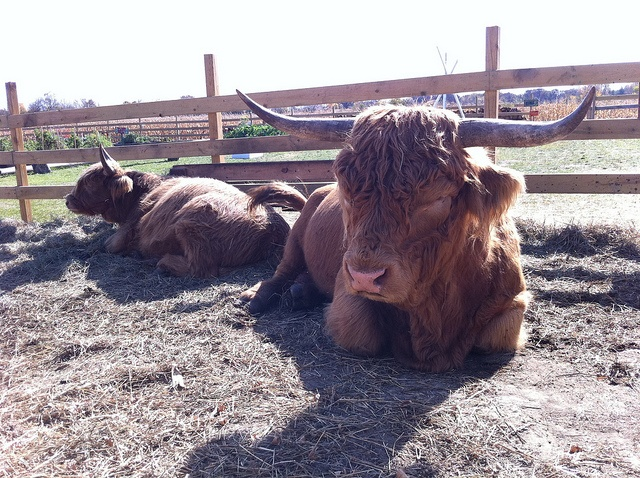
A couple long horned cows laying on top of hay.
a couple of animals are laying in a pin
A couple of brown cows laying on top of a field.
What appears to be a pair of buffalo laying down near a fence.
Two large yaks are shown laying in a hay field.